Joan Bardina Castarà

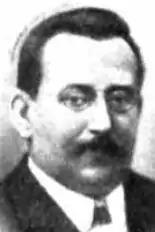
Enric Prat de la Riba

Apart from work as a private tutor in well-to-do Barcelona families Bardina had no experience as to education, though he grew enthusiastic about the subject and befriended individuals from the scholarly realm; among them were the Giner de los Rios brothers, chief promoters of Krausism in Spain. His interest in Catalanism and education led to taking part in the 1903 Congreso Universitario Catalán, one of mushrooming Catalanist education-related initiatives. He offered own views on a future Catalan academic system, declaring also that all primary education should be in Catalan. At the time La Lliga attempted to re-format education system along Catalanist lines; one of the instruments envisioned was Patronato de Escuelas, intended to supervise a network of Catalan schools for the working class. Starting 1904 Bardina worked closely with Prat de la Riba to finalize the project; eventually La Lliga failed to push it through the Catalan self-governing bodies.